Gustavo Adolfo Bécquer

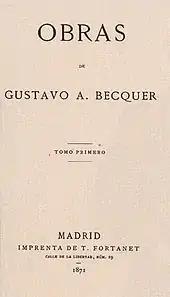
Title page of Bécquer's 'Obras' (1871), First Edition

In 1870, Valeriano fell ill and died on September 23. This had a terrible impact on Gustavo, who suffered a serious depression as a result. After publishing a few short works in the magazine, the poet also became gravely ill and died in poverty in Madrid, on December 22, almost three months after his beloved brother. The cause of death is debated: while his friends described symptoms of pulmonary tuberculosis, a later study indicates that he may have died of liver complications. Some of his last words are said to be "Acordaos de mis niños" ("remember-don't forget- my children".)